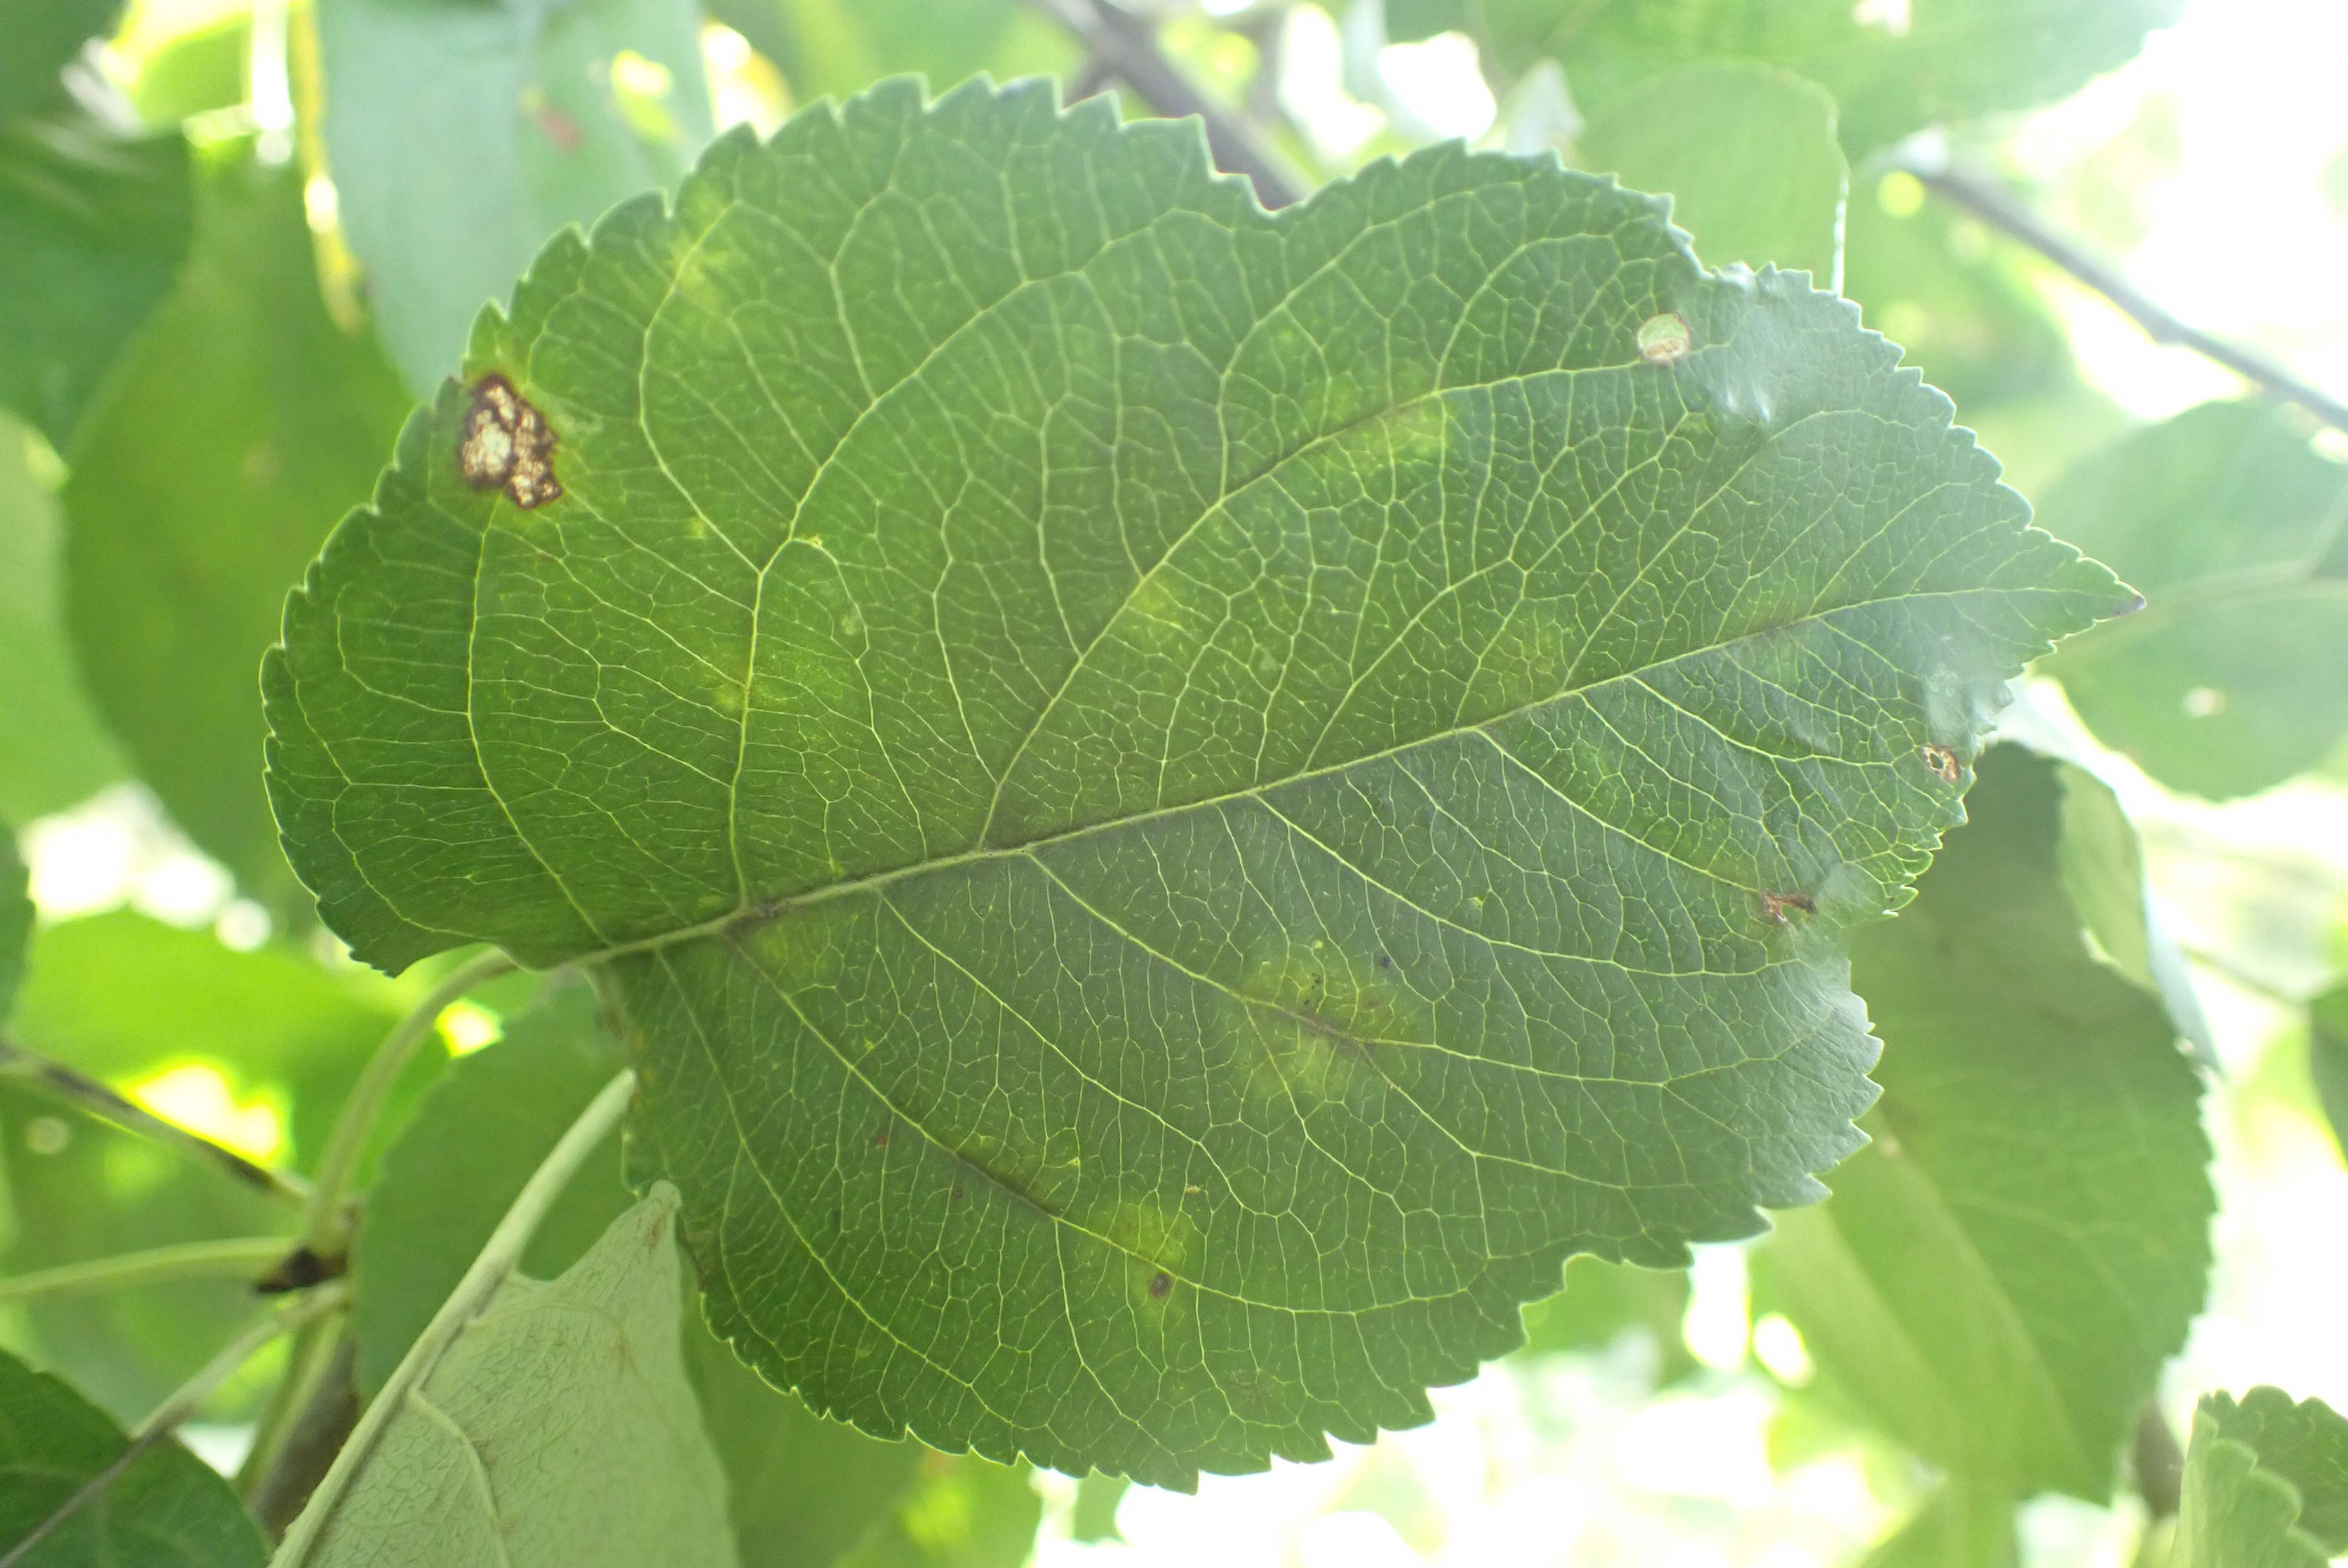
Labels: scab, frog_eye_leaf_spot